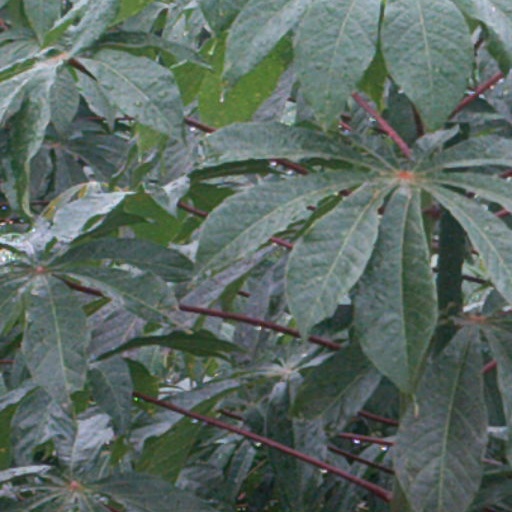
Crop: cassava